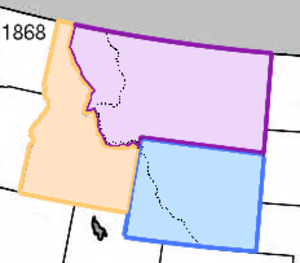
L'Histoire de l'Idaho est celle d'un territoire aux frontières mouvantes et disputées, malgré des frontières naturelles établies par le relief montagneux, dont l'économie agricole et minière a souffert des cycles économiques.
Le Territoire de l'Idaho était un territoire organisé des États-Unis qui exista de 1863 à 1890.
L'Histoire du Montana, État rural et enclavé, est marquée par l'arrivée des prospecteurs lors des boom de l'or puis du cuivre et ensuite par l'expansion territoriale le long du chemin de fer.